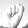
ASL letter: S